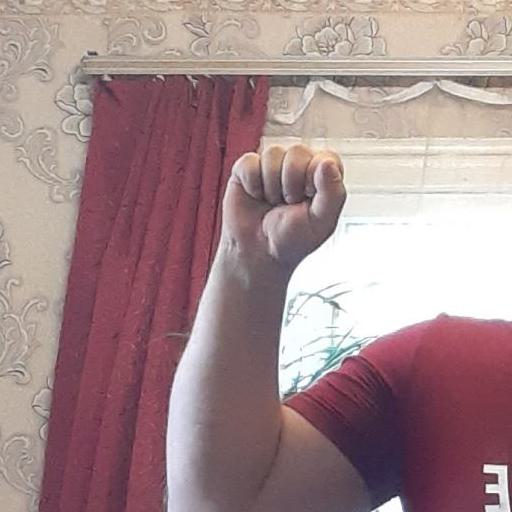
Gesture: fist